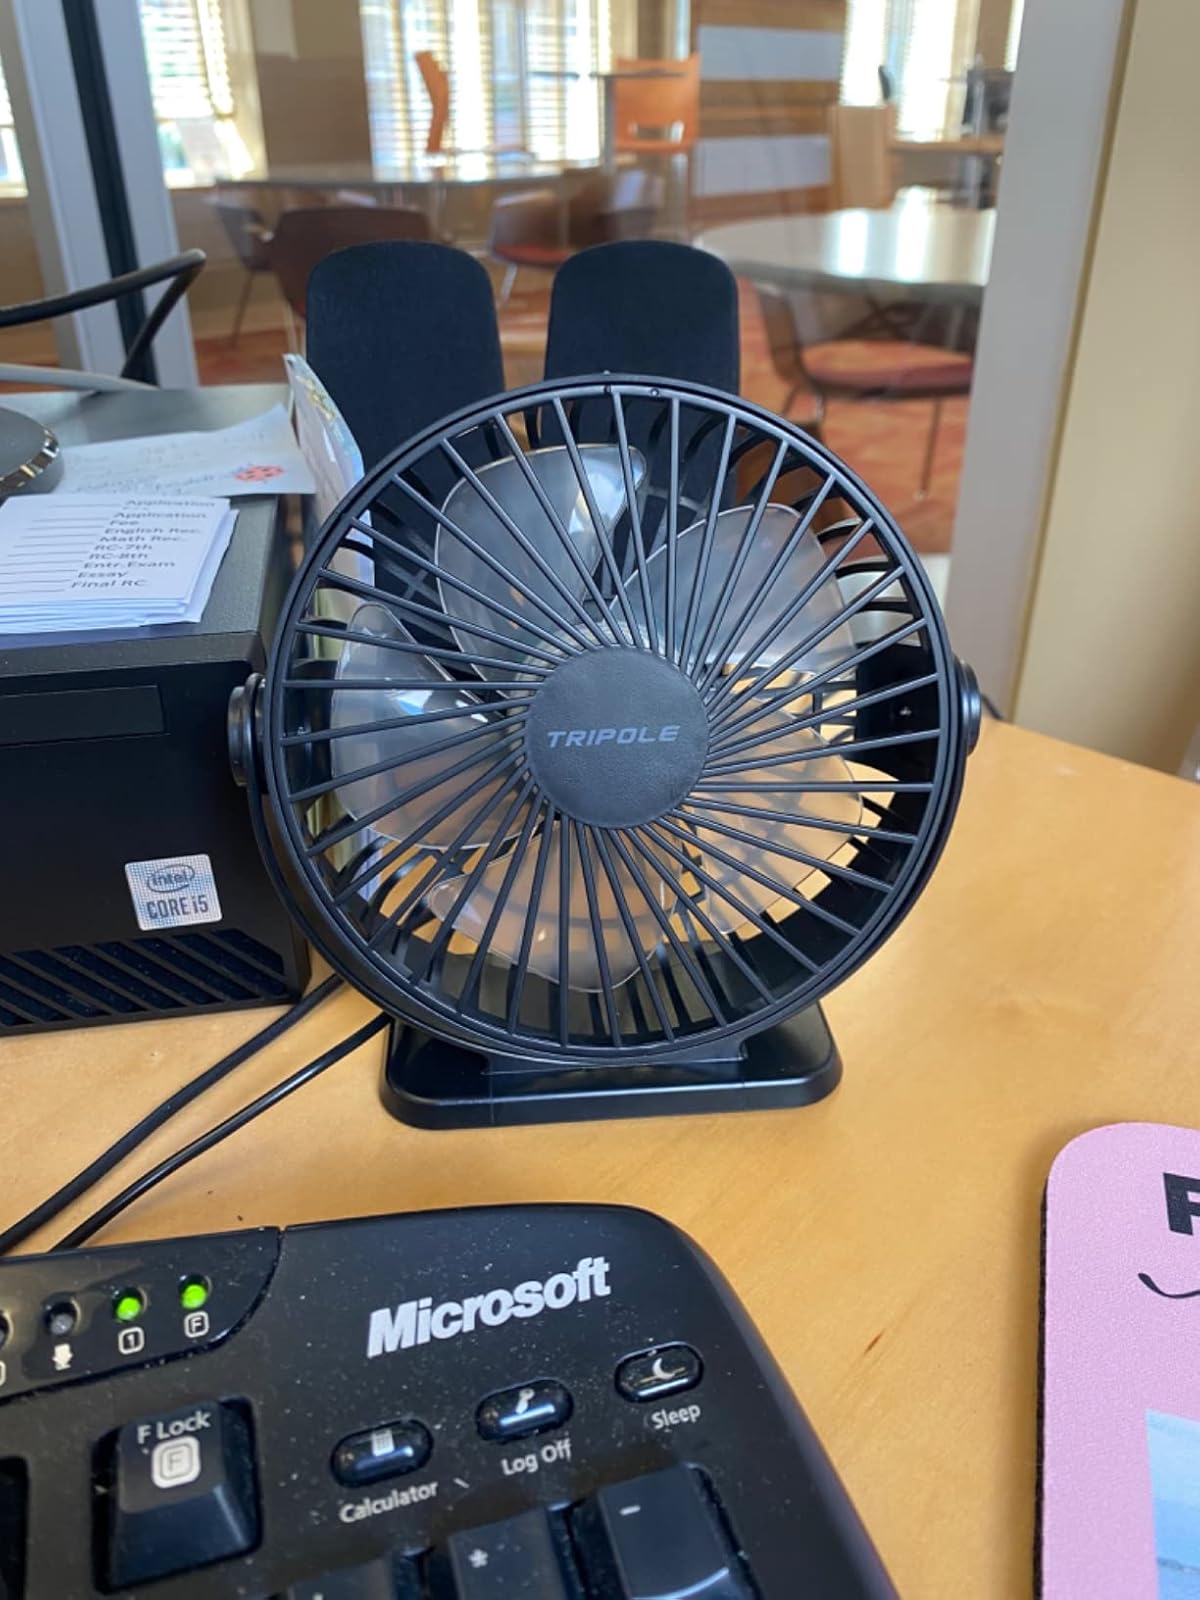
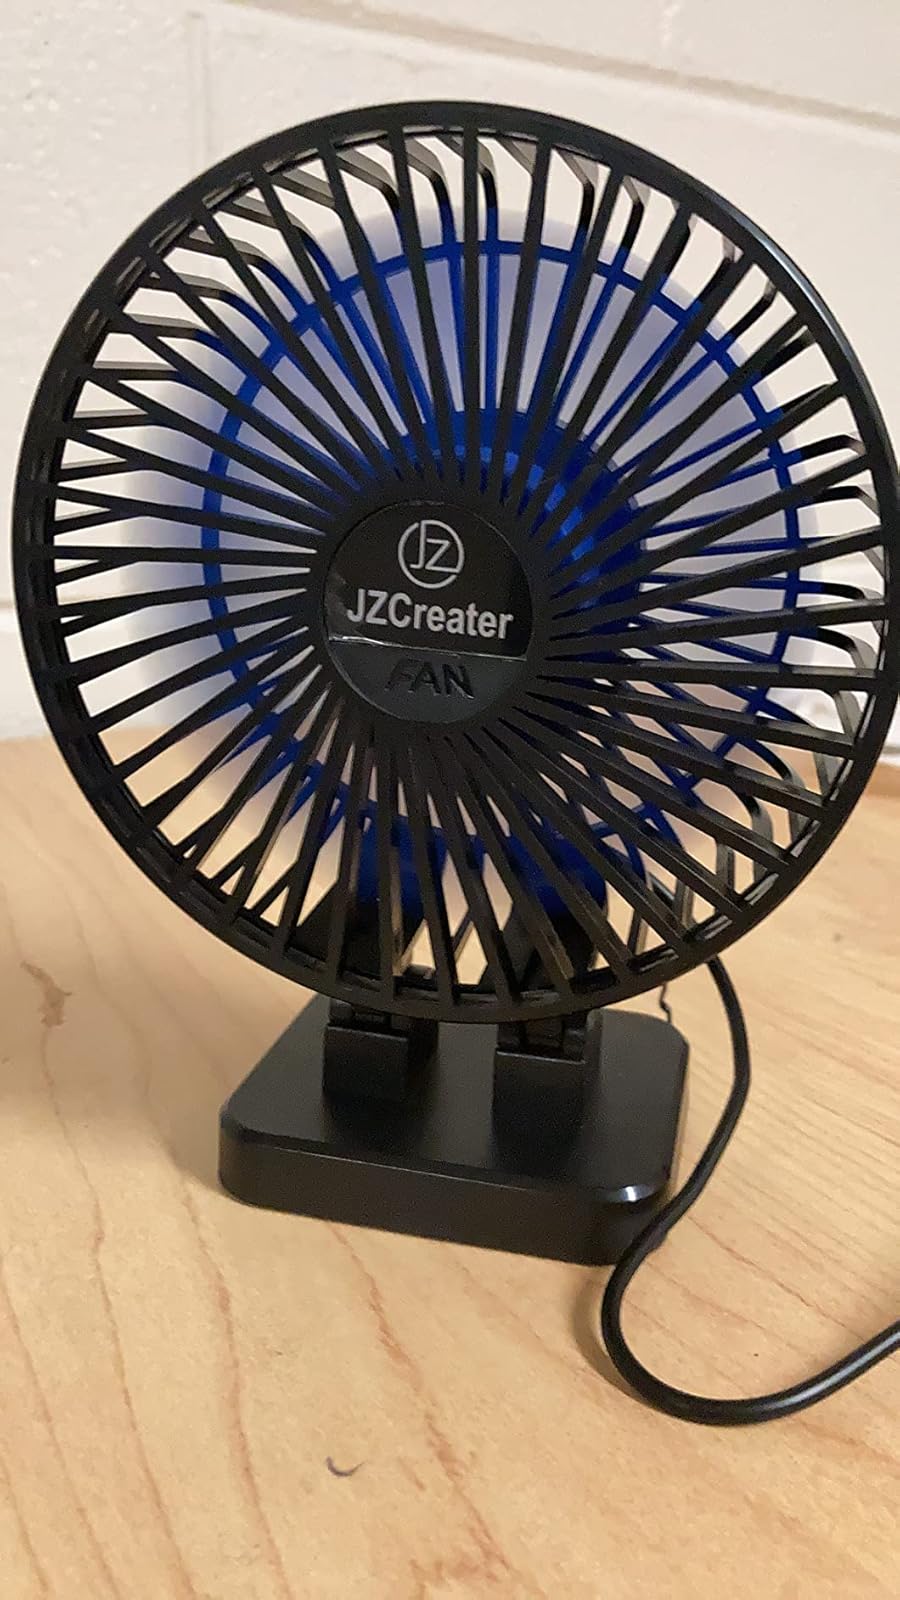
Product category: fan
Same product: no